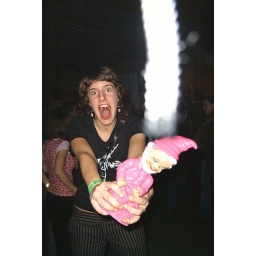
look at the white line that is coming out of my head! i'm like an airplane in the sky